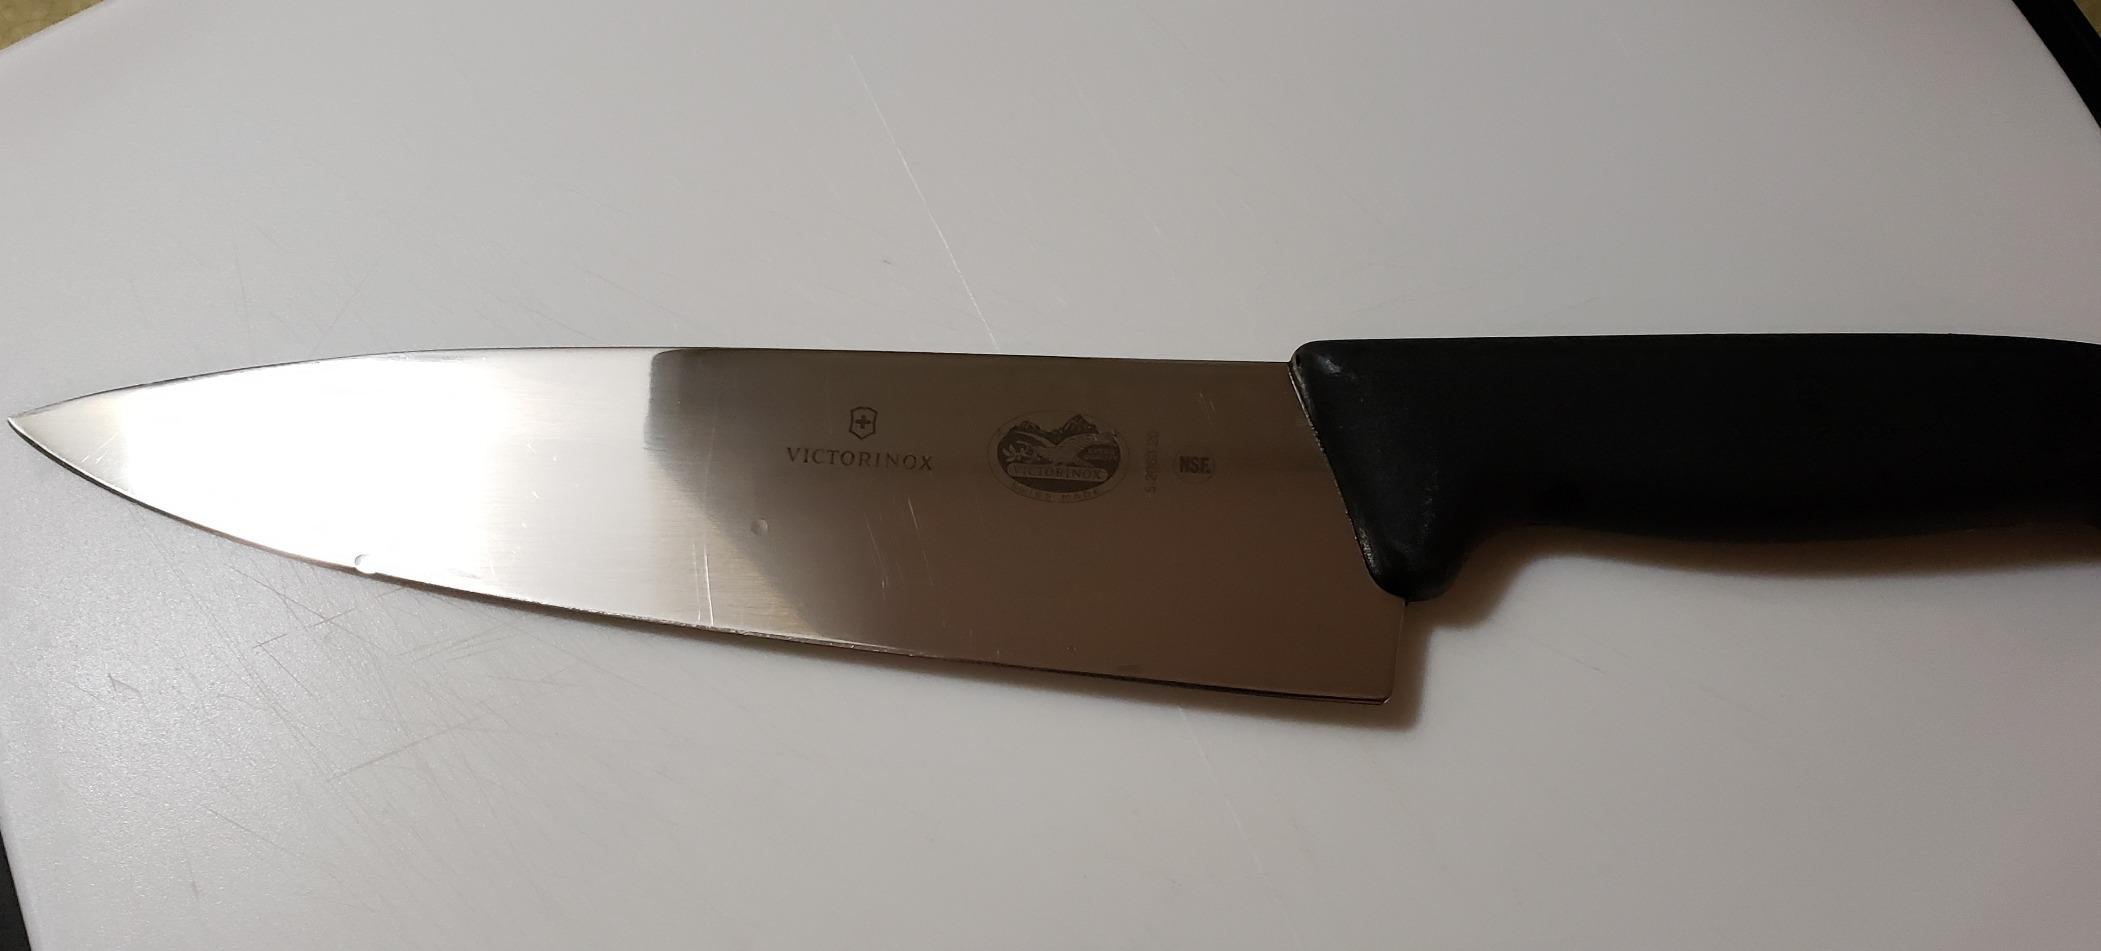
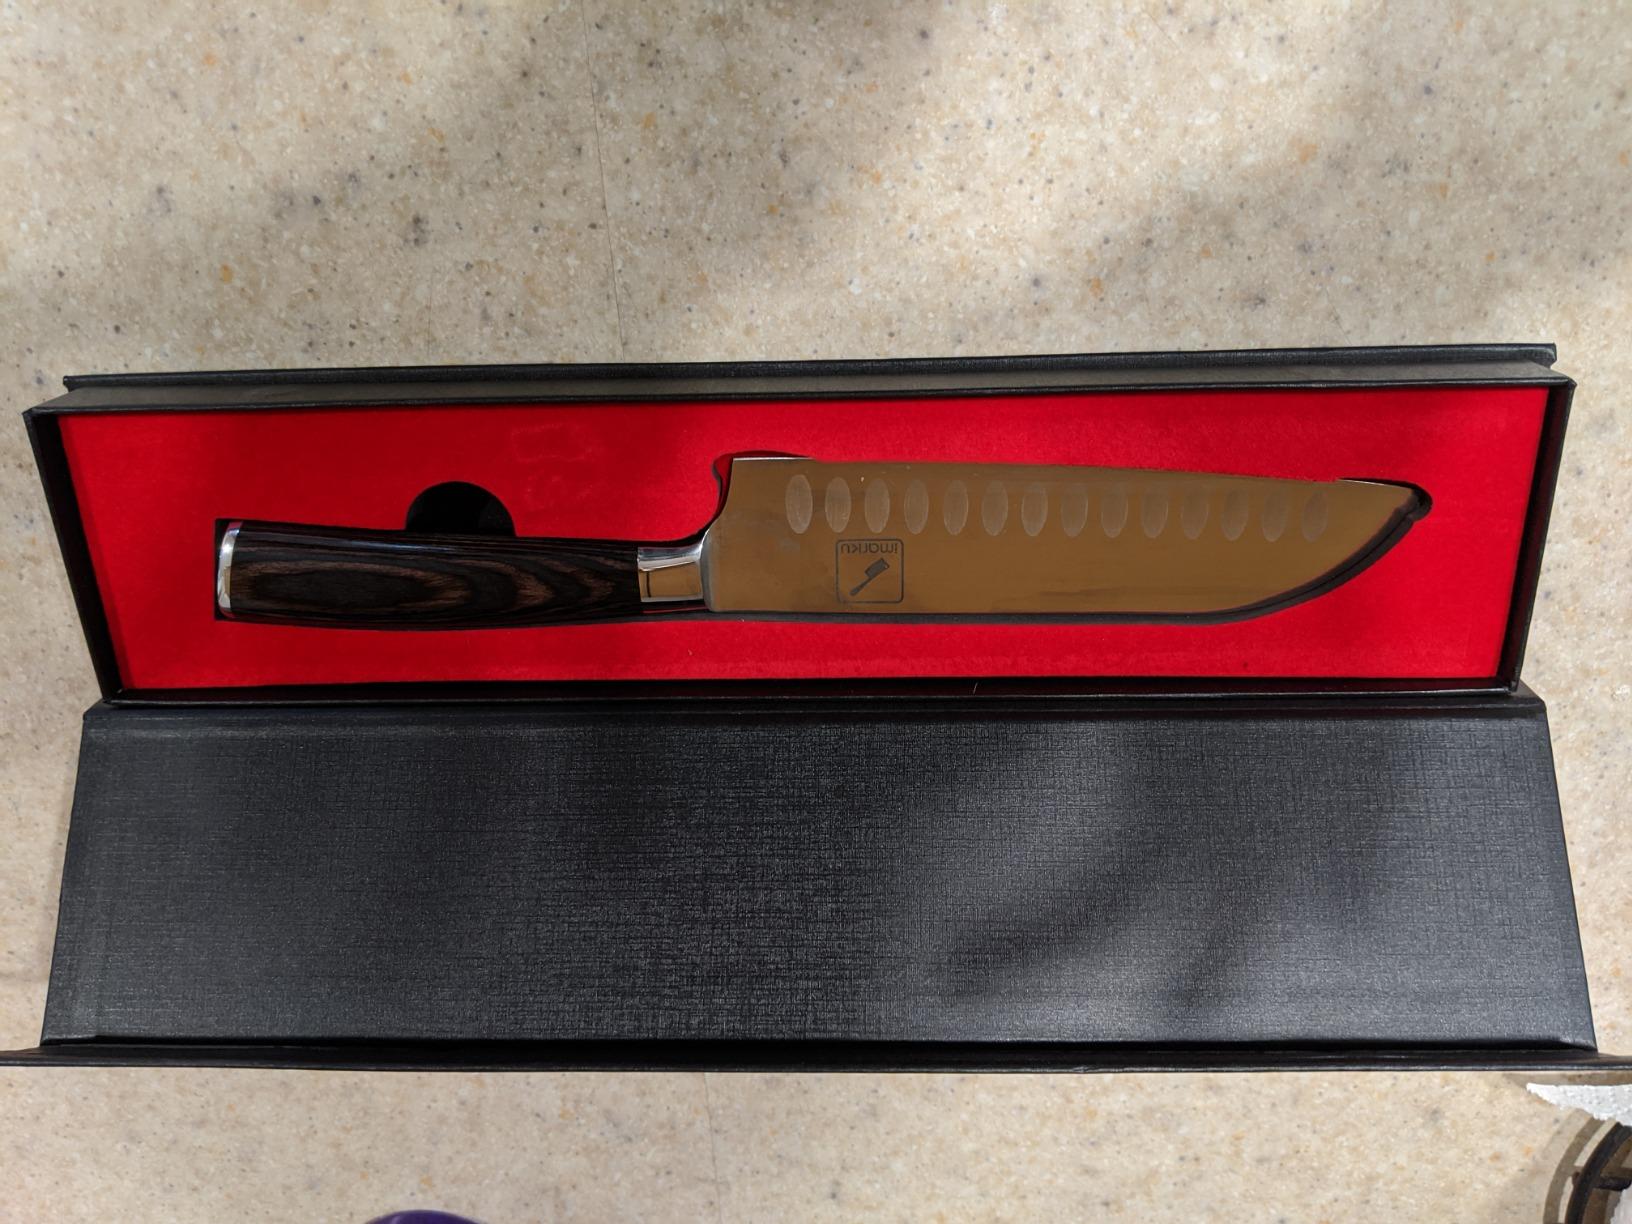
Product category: items_knife
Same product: no